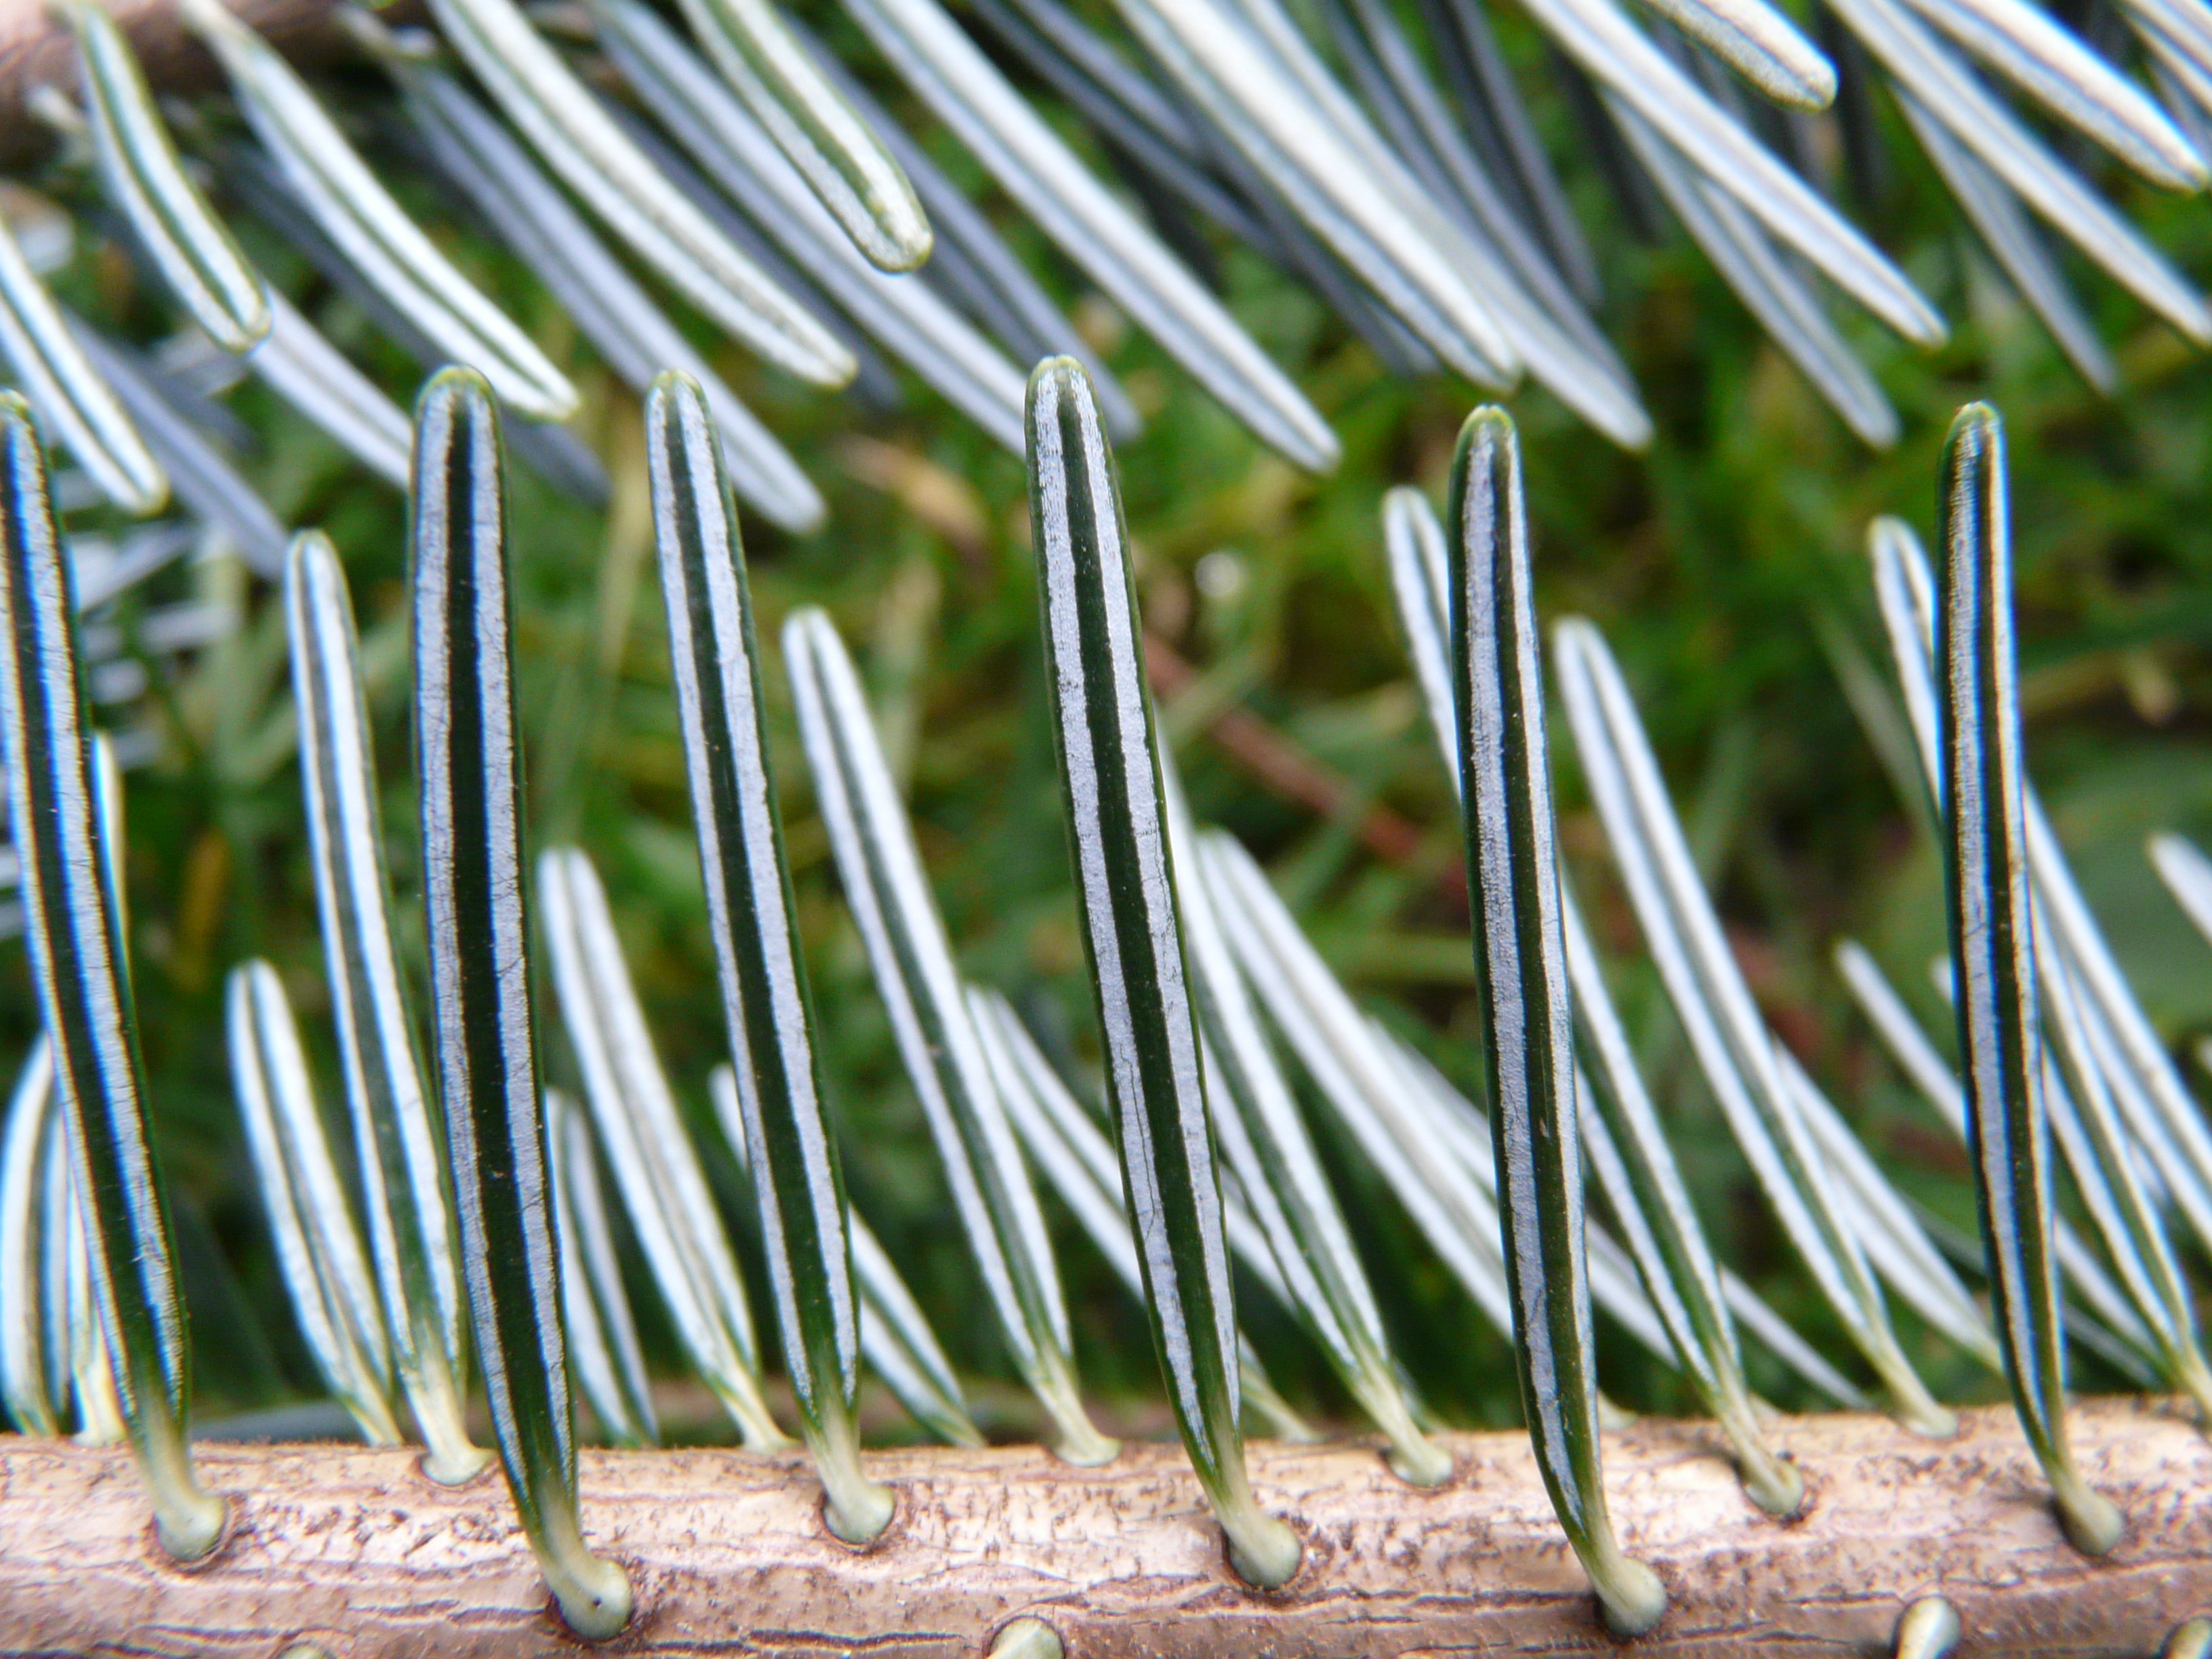
tree, grass, branch, plant, wood, lawn, leaf, flower, frost, green, herb, botany, fir, flora, twig, conifer, close up, abies, spruce, pine needles, alba, tannenzweig, grass family, plant stem, woody plant, land plant, arecales, silver fir, white fir